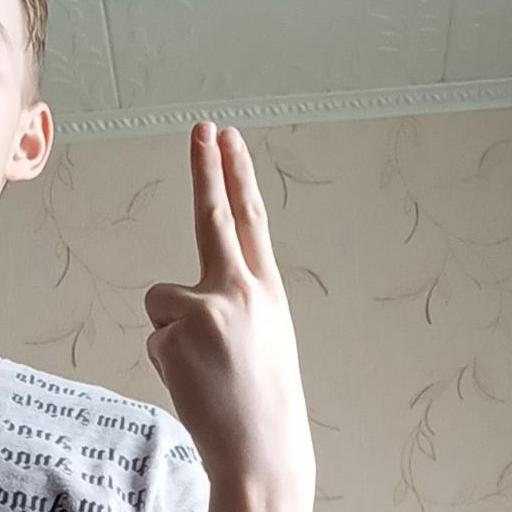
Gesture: two_up_inverted